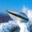
Label: ship